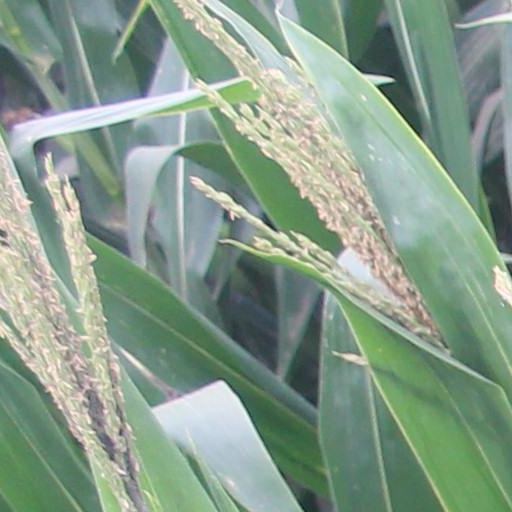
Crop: maize; corn